List of NefAZ buses

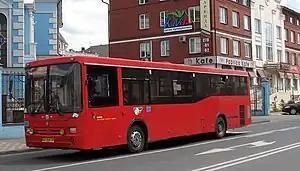
NefAZ 5299 bus in Kazan, (supplied several hundred red buses during and after the urban transport reform in 2007)

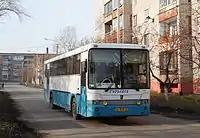
NefAZ 5299 intercity bus

In 1981, NefAZ began manufacturing buses, including public buses. In 2005, NefAZ manufactured 1,255 buses, selling up to 1,150 buses that year. These buses are available on chassis-terrain trucks KAMAZ 4310 (4208/4951), KAMAZ 4326 (4211), Ural-4320 (42112) GAZ-66 (3964). The NefAZ product line includes the polunizkopolnye and low floor (5,299 ...) buses, as well as a small class (3,299), mid-class (4,299) and articulated models extra-large class (52,995). Some of these models were developed with the co-operation of Dutch-Belgian group DAF - VDL (32,997/52,995 ...) and the German Daimler (42,997). Buses can be equipped with domestically-produced engines as well as engines licensed from Cummins and DAF. Several of these models were awarded either "Best Goods of Bashkortostan," or "100 Best Goods of Russia".